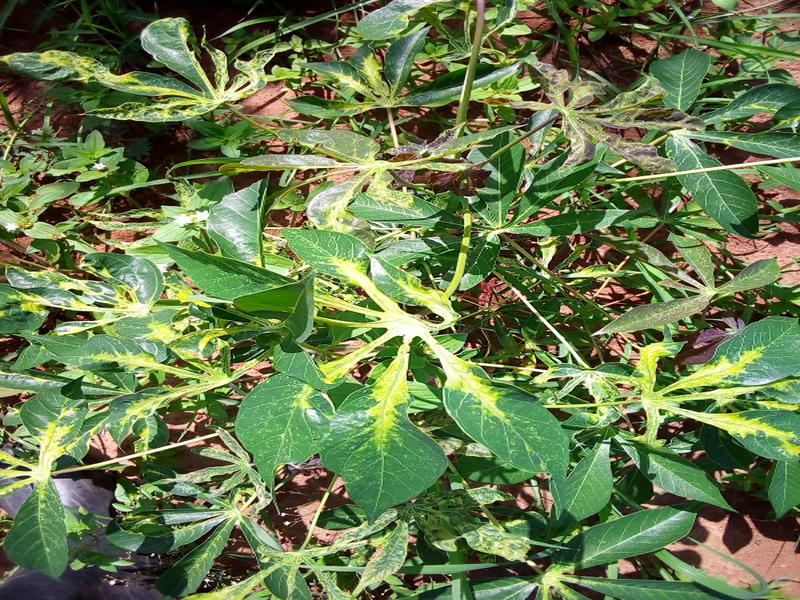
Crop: cassava
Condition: mosaic_disease